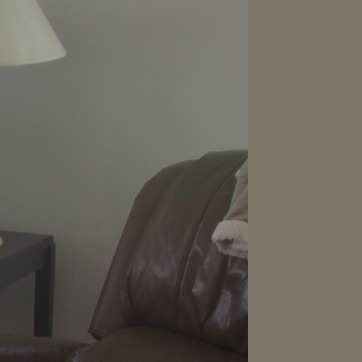
Material: leather